Ryan Sessegnon

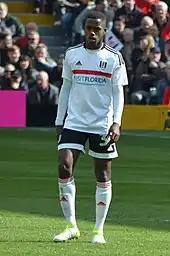
Sessegnon playing for Fulham in 2017

On 28 July 2017, Fulham announced that Sessegnon would wear the number 3 shirt, moving from his previous number 30. He scored his first goal of the season in a 1–1 draw with Cardiff on 9 September. In November 2017, "FourFourTwo" included Sessegnon in their 100 Best Teenagers in the World list, comparing him with Ashley Cole and David Alaba. On 21 November 2017, Sessegnon marked his 50th appearance for Fulham by scoring his first professional hat-trick in a 5–4 away victory against Sheffield United – becoming the first seventeen-year-old to score a hat-trick in the top four tiers of English league football since Dele Alli in 2014. After netting six goals in January 2018, courtesy of braces against Ipswich Town, Burton Albion and Barnsley, Sessegnon was named PFA and Championship Player of the Month. On 19 February, Sessegnon was named tenth in the most promising under 20 prospects in the whole of Europe. Sessegnon featured in a prestigious list by CIES with the likes of Milan goalkeeper Gianluigi Donnarumma featuring in 1st place and Paris Saint-Germain striker Kylian Mbappé in 3rd place.